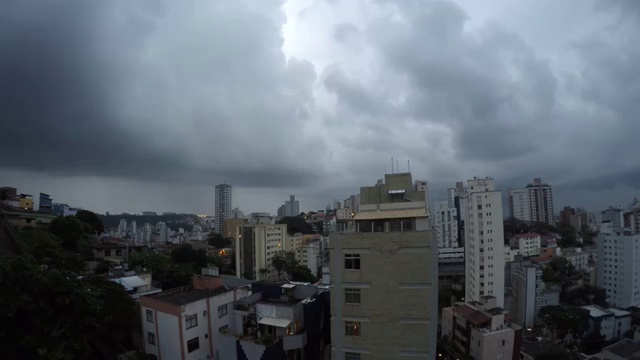
Fire: no
Smoke: no